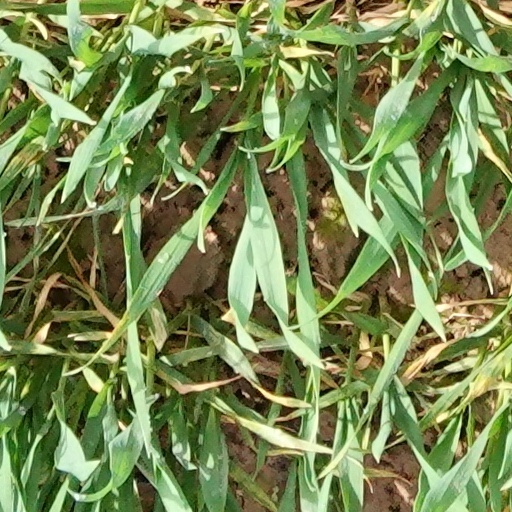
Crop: wheat